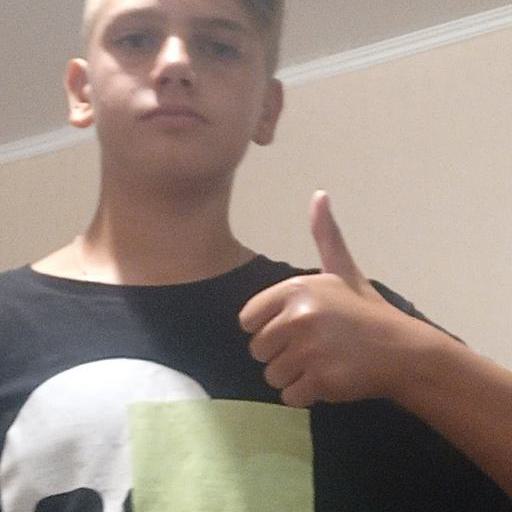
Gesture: like